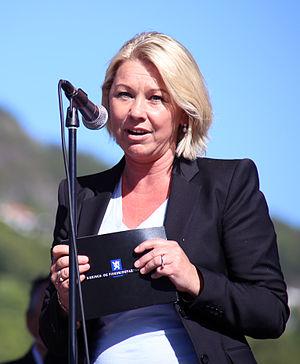
Monica Mæland, née le 6 février 1968 à Bergen, est une femme politique norvégienne, ministre de la Justice et de la Sécurité publique depuis 2020.